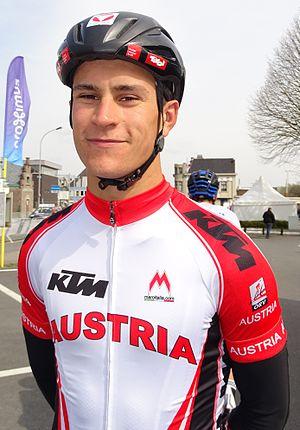
Reportage réalisé le samedi 9 avril à l'occasion du départ et de l'arrivée du Tour des Flandres espoirs 2016 à Audenarde, Belgique.
Alexander Wachter, né le 21 janvier 1995 à Pfunds, est un coureur cycliste autrichien. En 2012, il devient champion d'Europe sur route juniors.